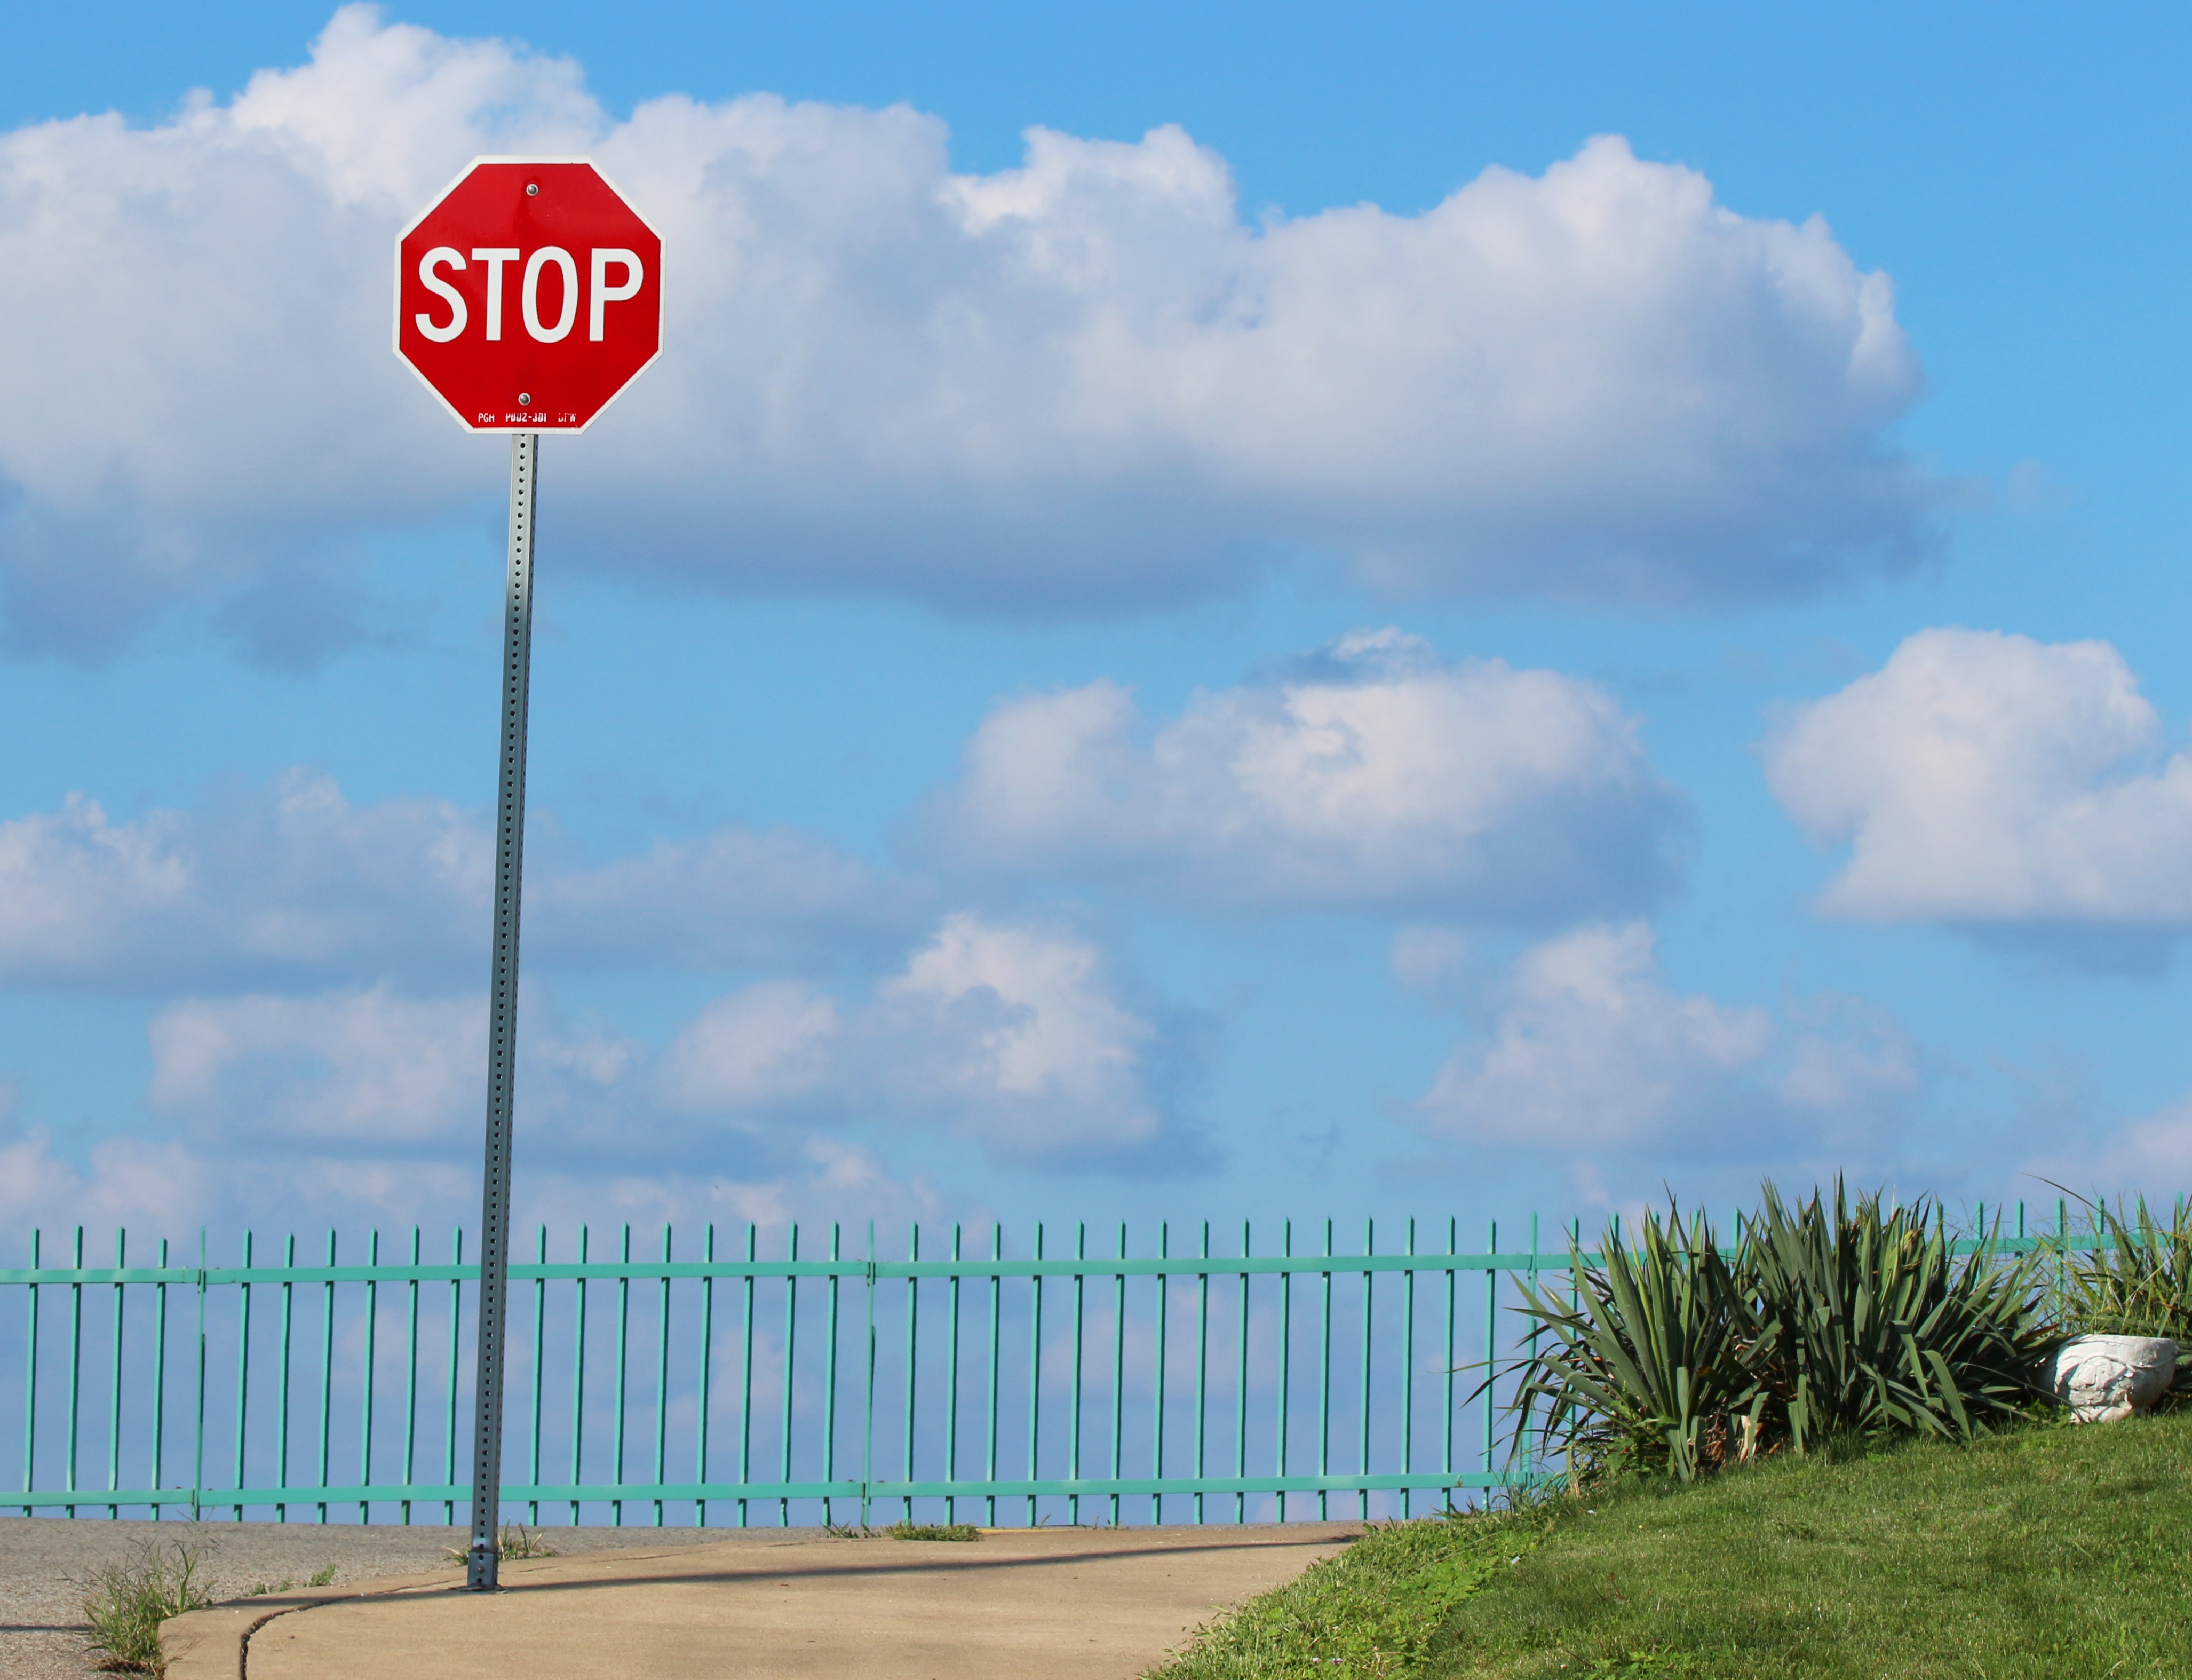
sea, coast, cloud, sky, wind, sign, atmosphere of earth